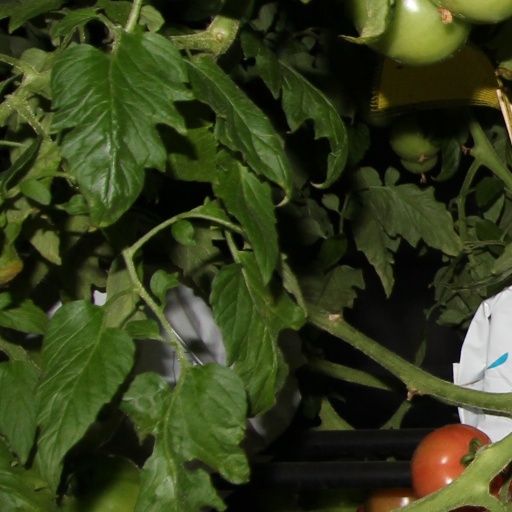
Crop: tomato